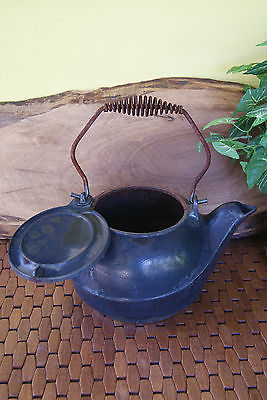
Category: kettle